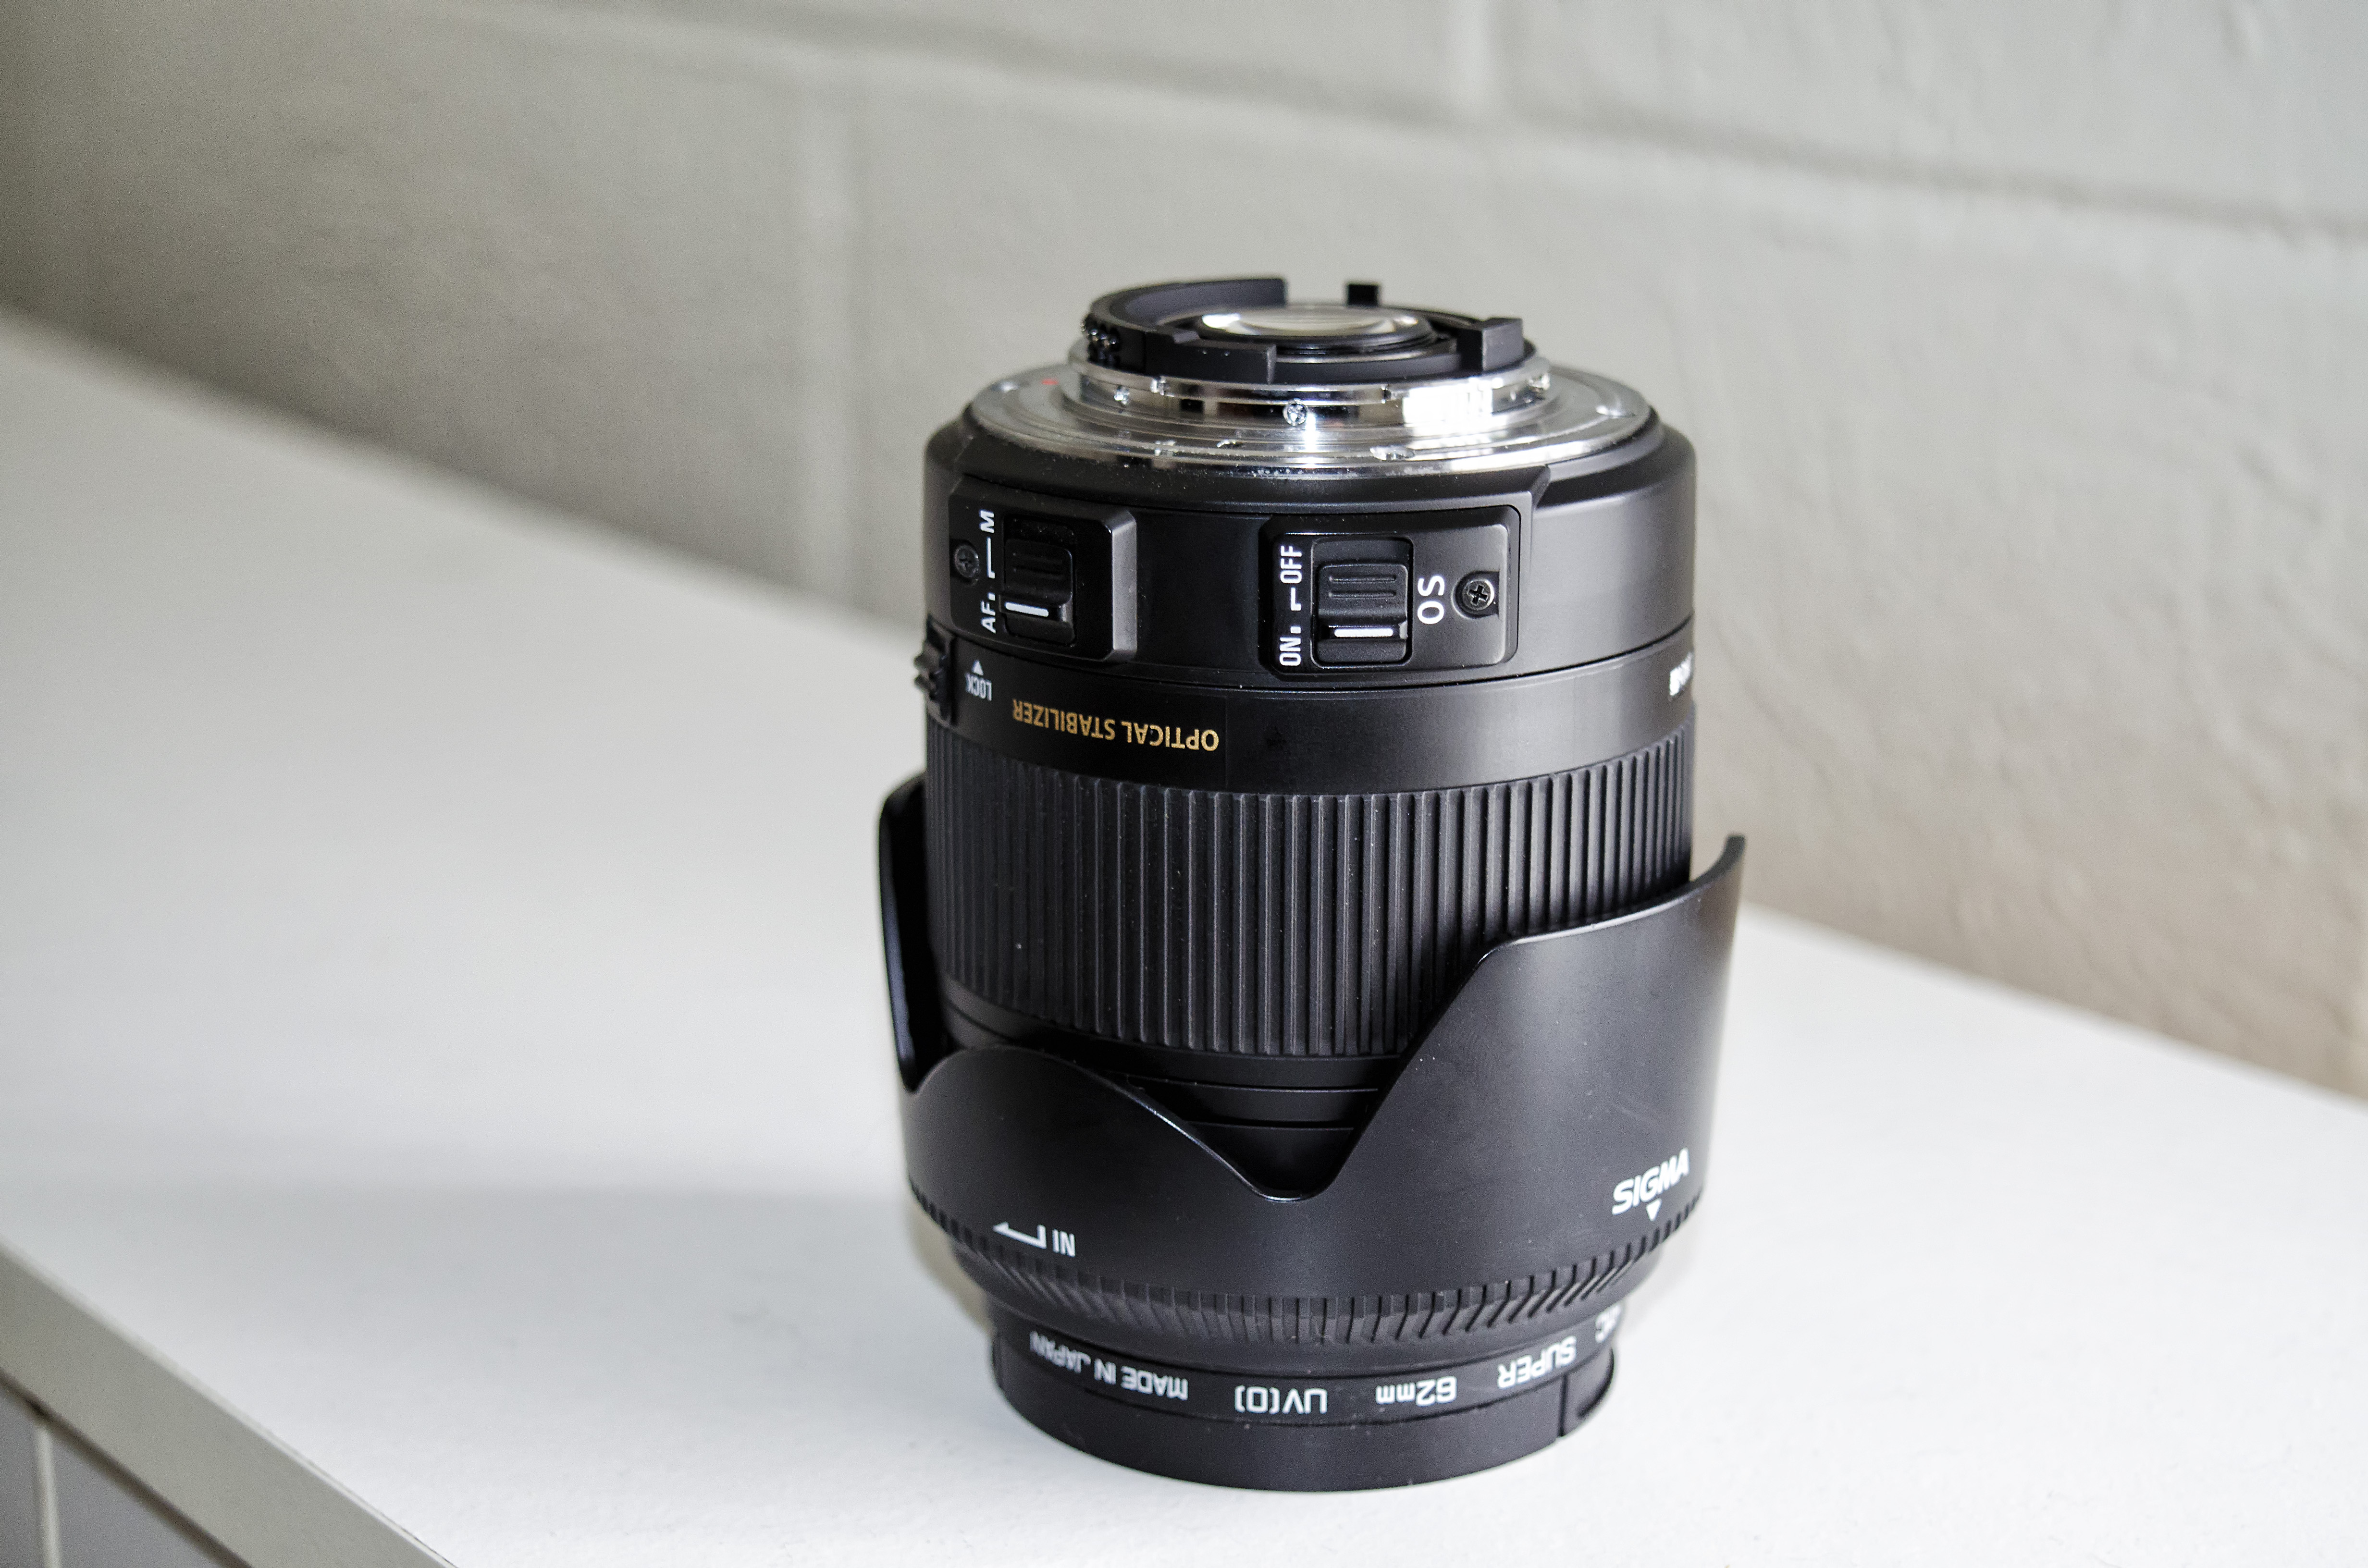
camera, lens, product, reflex camera, digital camera, canada, quebec, camera lens, sherbrooke, divers, various, digital slr, single lens reflex camera, cameras optics, teleconverter